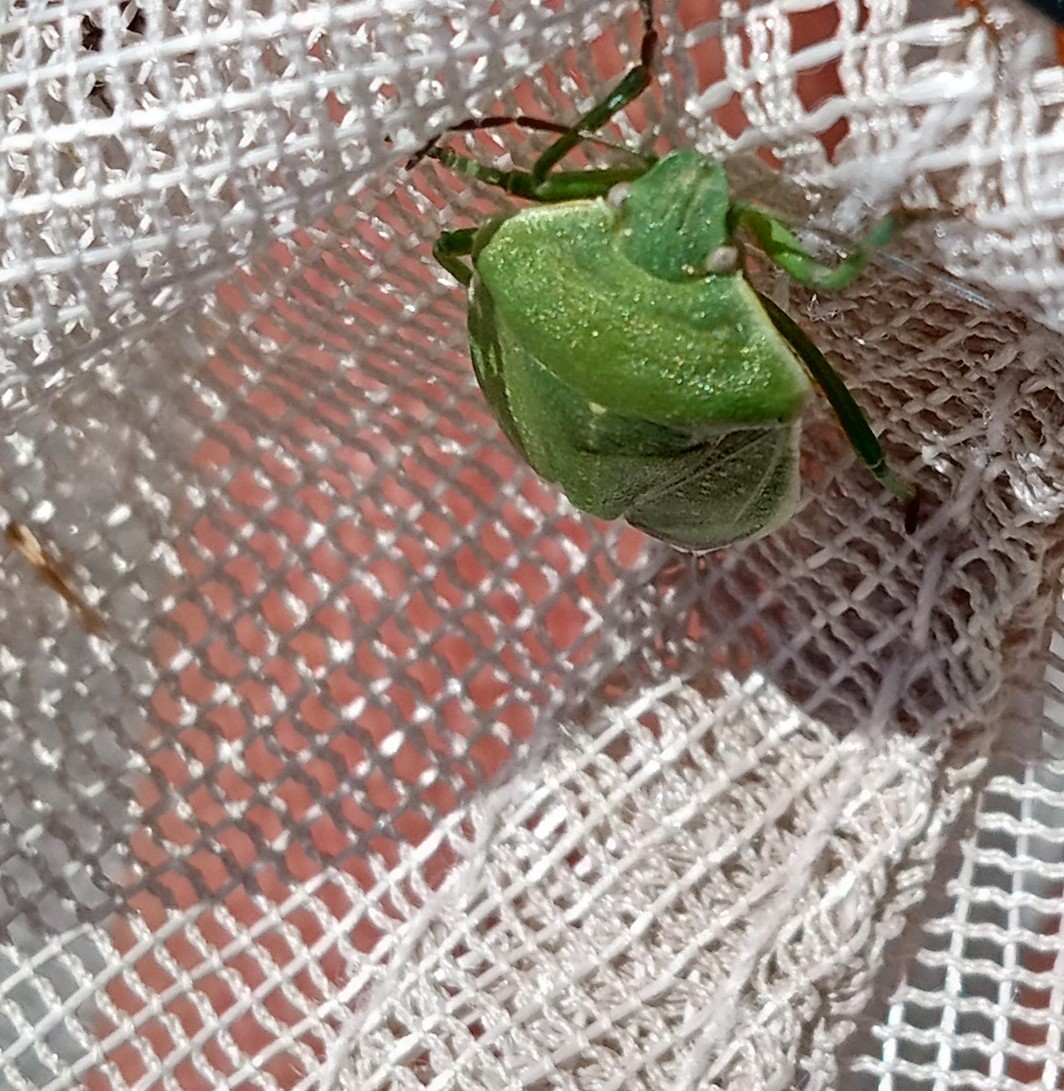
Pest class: stink_bug